Devils–Rangers rivalry

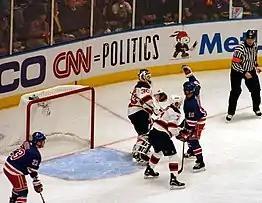
Sean Avery distracts Martin Brodeur during Game 3 of the 2008 Eastern Conference quarterfinals.

Two years later, the teams would meet yet again in the playoffs for the fifth time, in the 2008 Eastern Conference quarterfinals. After long-time Devil Scott Gomez signed as a free agent with the Rangers prior to the , he was severely booed by Devils fans at the Prudential Center every time he touched the puck. Gomez responded by scoring three assists in Game 1 and two goals in Game 4 against his former team en route to a Rangers series win. In game three, Ranger Sean Avery used a tactic to screen opposing goaltender Martin Brodeur. While essentially ignoring the play on the ice when his team had a two-man advantage, Avery faced Brodeur and waved his hands and stick in front of him in an attempt to distract him and block his view. Although not illegal, many NHL commentators and players described Avery's actions as inappropriate. The following day, the NHL issued an interpretation of the league's unsportsmanlike conduct rule to cover actions such as the one employed by Avery. Following the Rangers victory in game five of the series during the hand-shake line, Brodeur shook the hand of every Ranger except Avery. When asked what happened after the game, Avery said, "Well, everyone talks about how classy or un-classy I am, and fatso [Brodeur] there just forgot to shake my hand I guess. . . We outplayed him. I outplayed him. We’re going to the second round." That year in the regular season, Avery slid into Brodeur. Brodeur retaliated by shoving Avery, who shoved back and a brawl occurred.